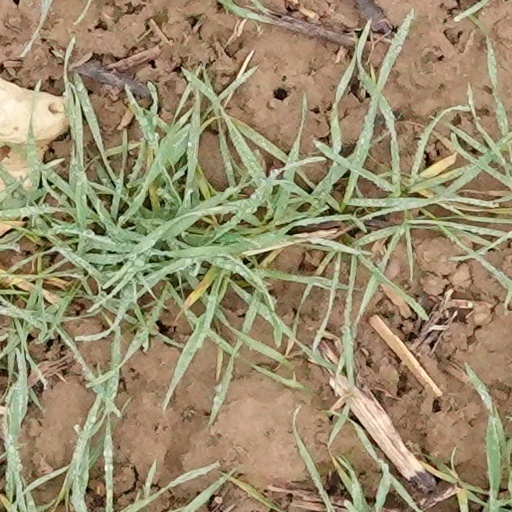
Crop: wheat